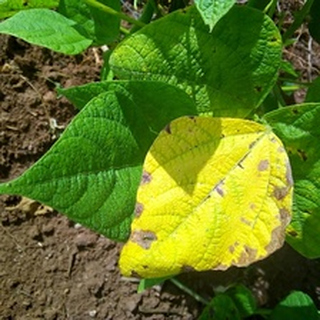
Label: bean_angular_leaf_spot